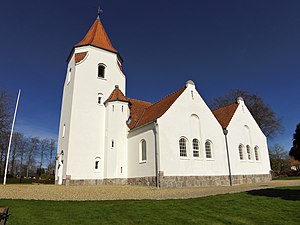
Rødding Frimenighedskirke
Rødding Frimenighedskirke
Frimenighedskirken set fra sydvest
Rødding Frimenighedskirke er kirke for den grundtvigske frimenighed i Rødding i Vejen Kommune.